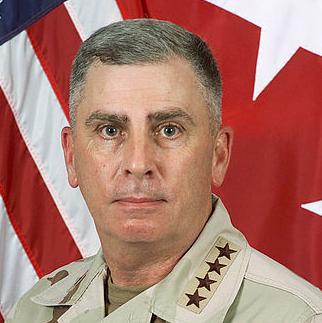
Age: 52